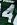
Number: 4